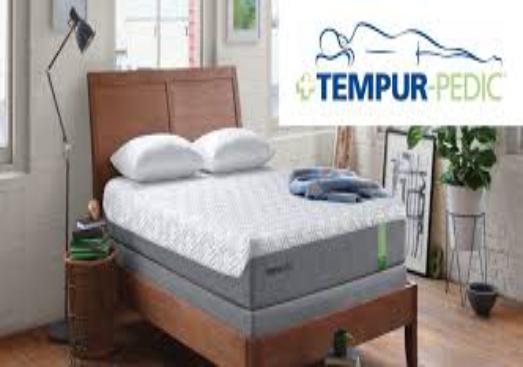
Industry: Necessities